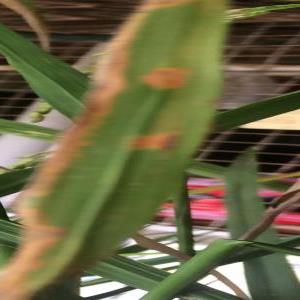
Disease: Bacterialblight